Ghost crab

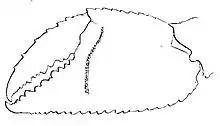
Stridulating (sound-producing) ridge on the larger claw of "Ocypode brevicornis"

Ghost crab species can be most reliably identified by means of the area where they were recovered, the presence of "horns" (styles) on their eyestalks (exophthalmy), the pattern of stridulating (sound-producing) ridges on the inside surface of the palms of their larger claws, and the shape of the gonopods in males.